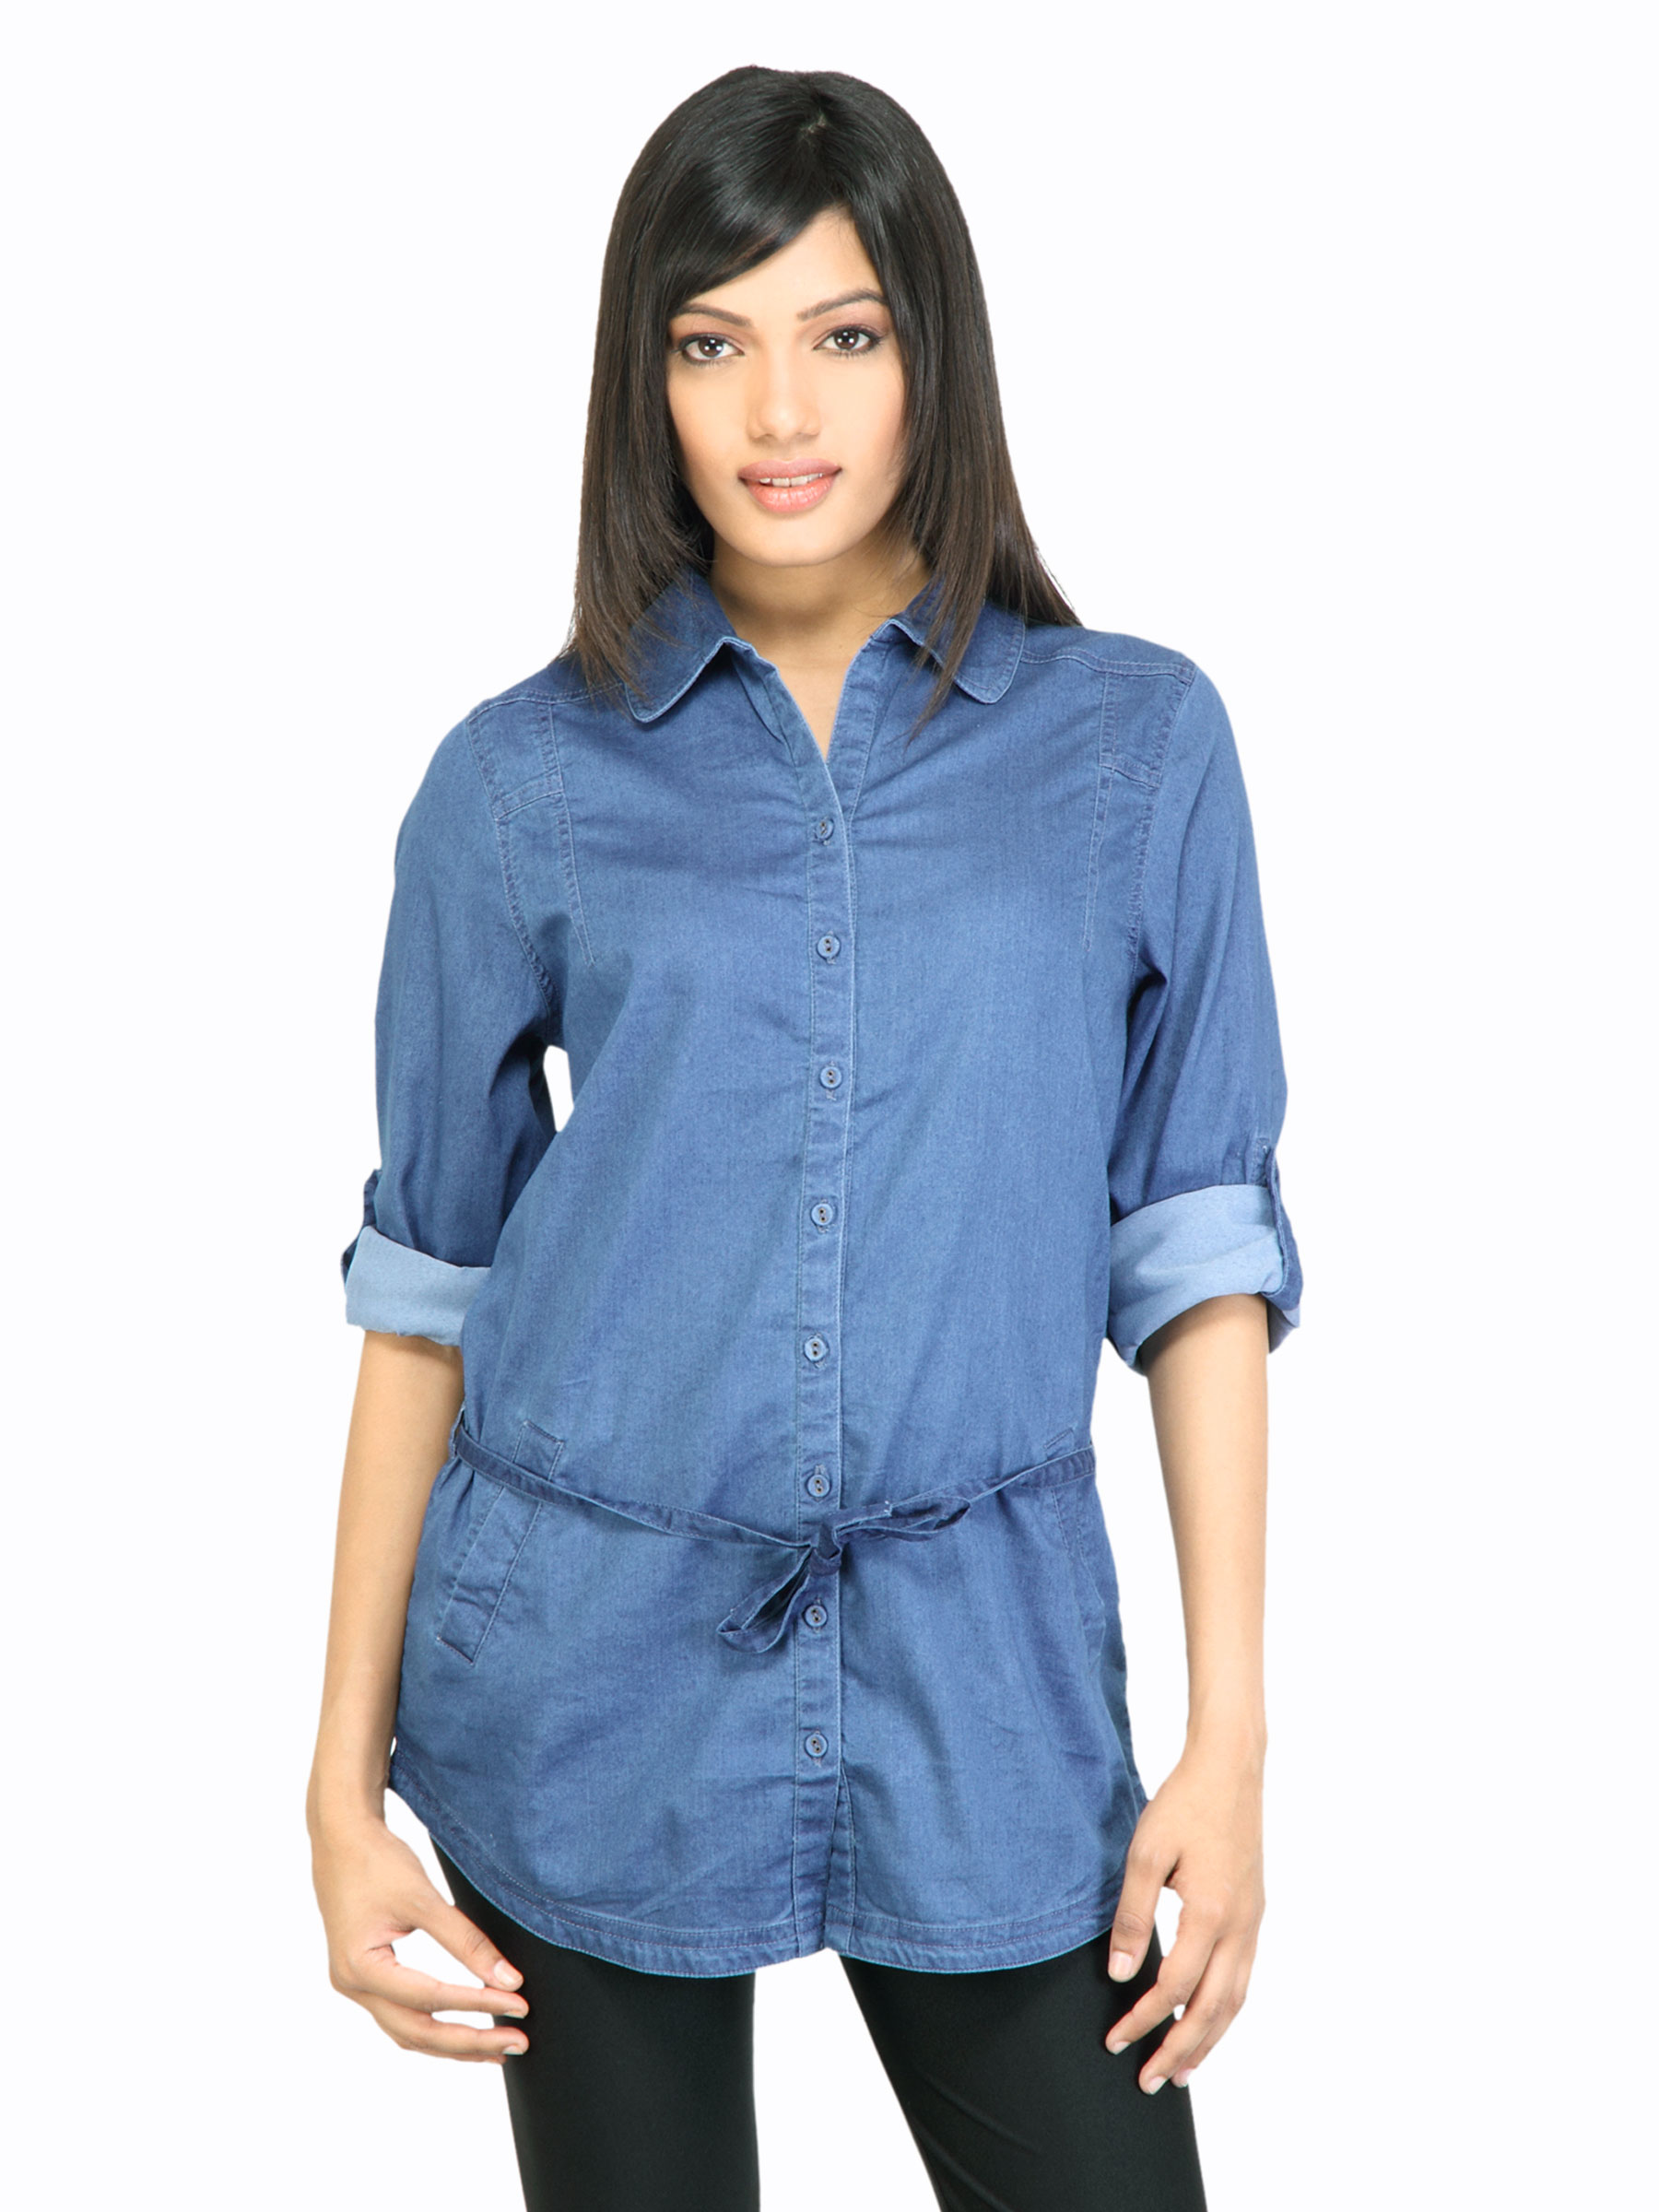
Arrow Woman Kiro Blue Shirt
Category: Apparel / Topwear / Shirts
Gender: Women
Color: Blue
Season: Fall 2011
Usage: Casual